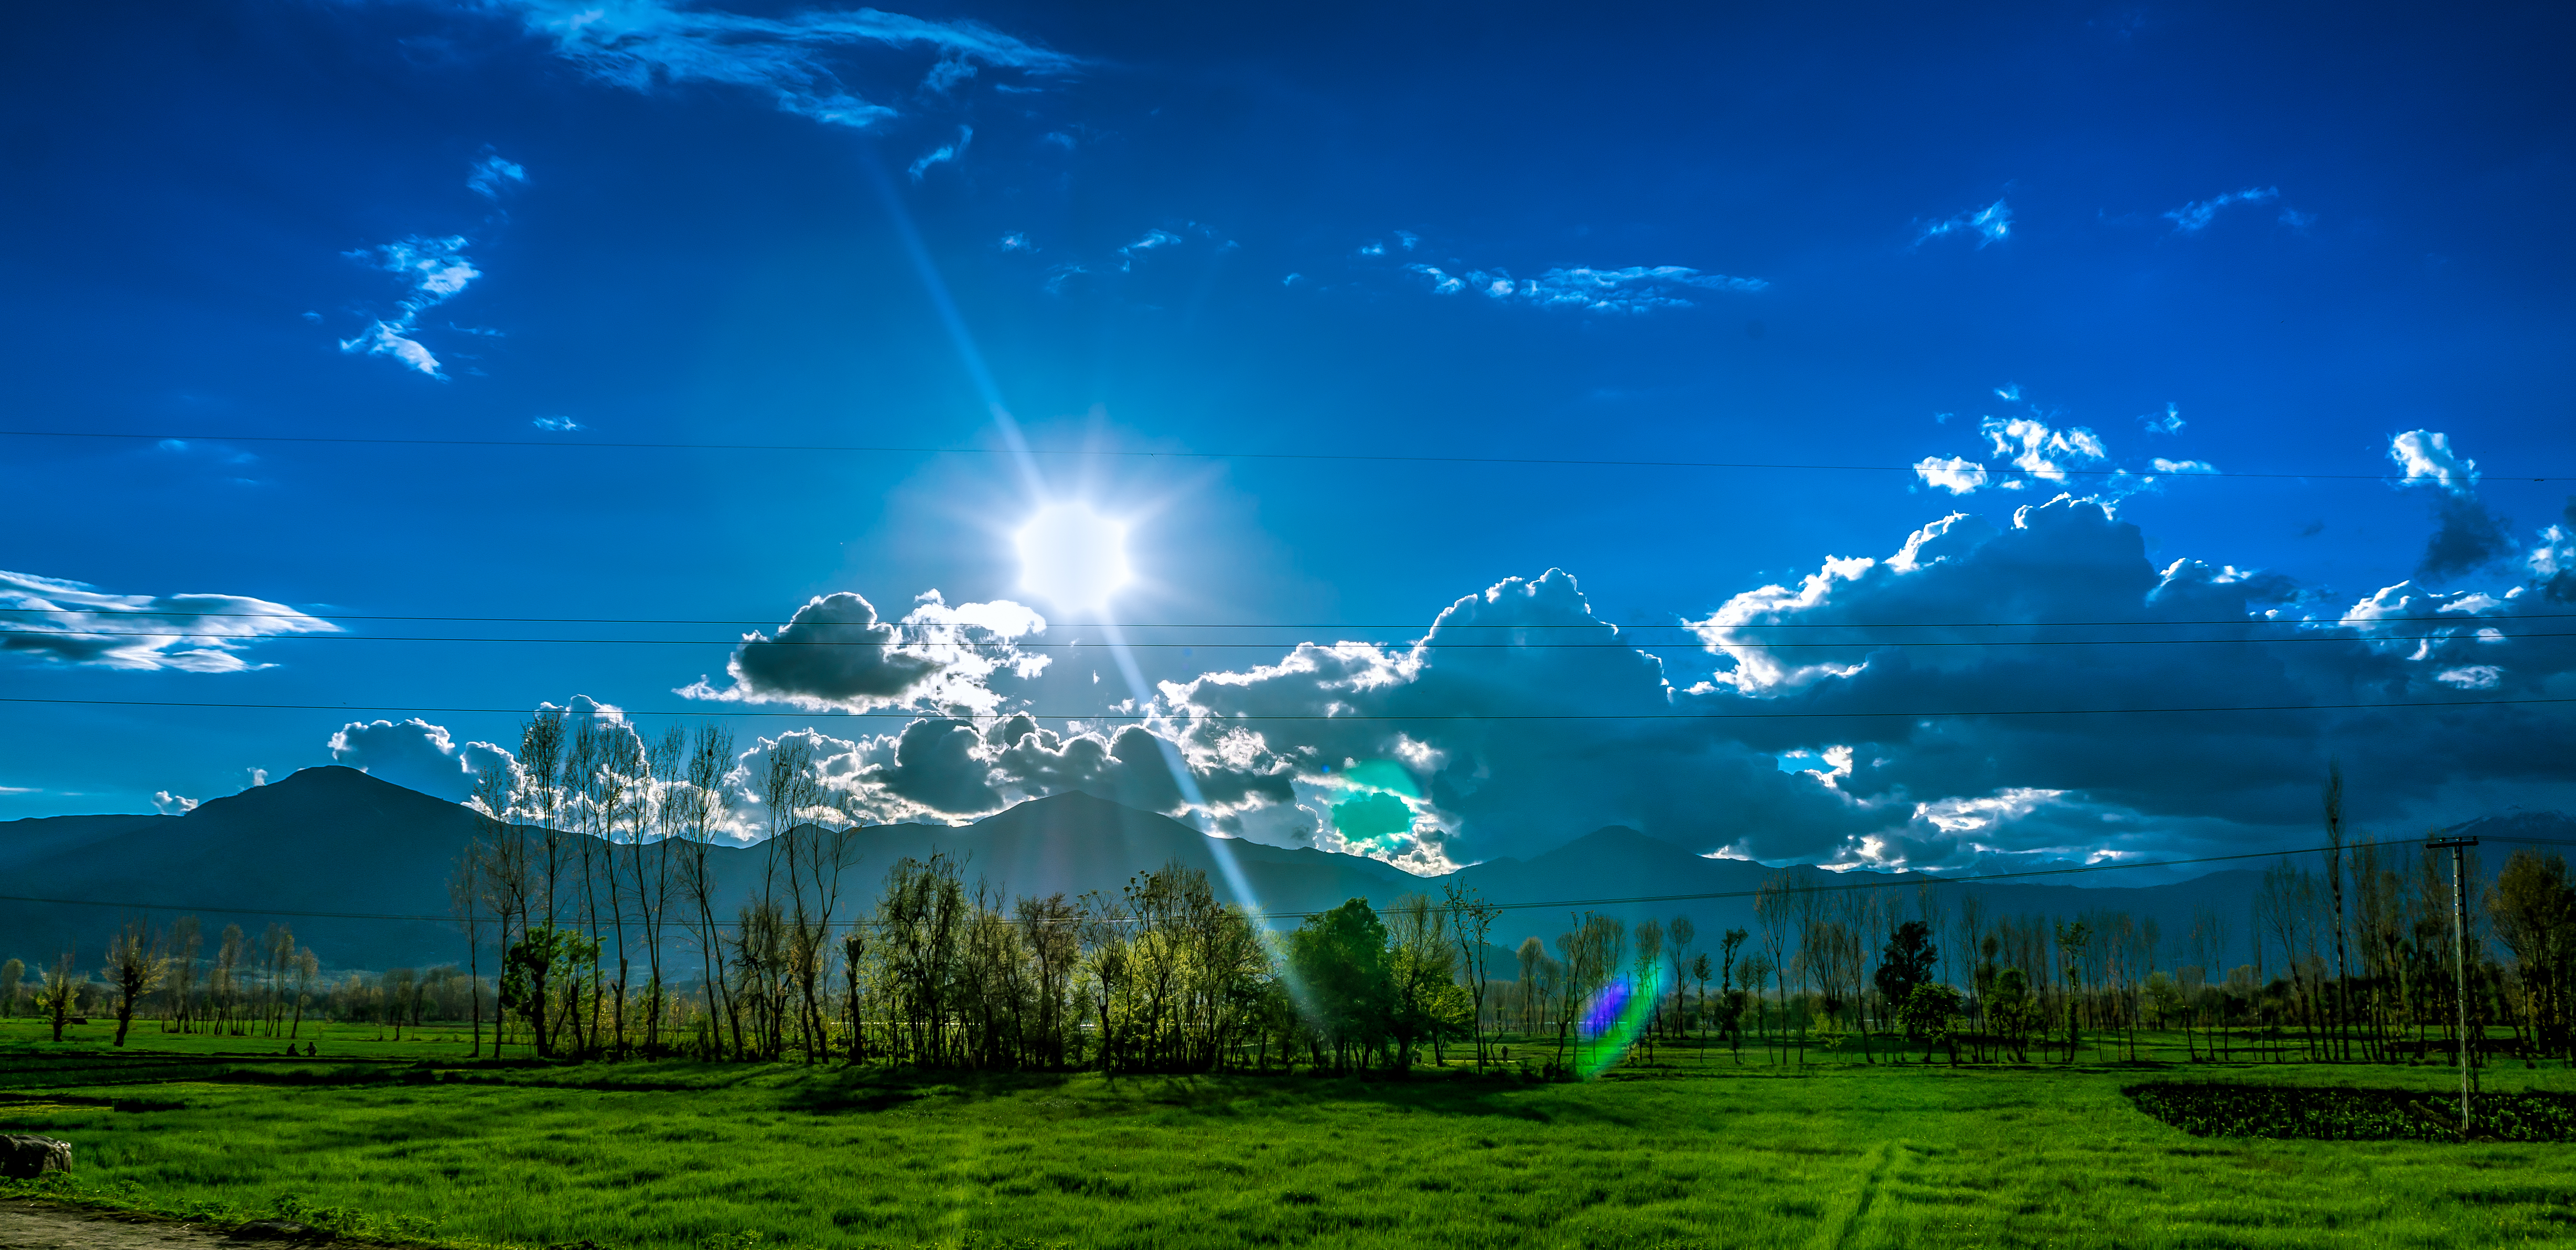
landscape, nature, grass, horizon, mountain, light, cloud, sky, sun, night, sunlight, atmosphere, summer, environment, sight, scenic, color, weather, trees, outdoors, clouds, daylight, screenshot, clouds form, computer wallpaper